Zir'in

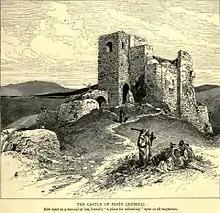
The Tower House, early 1880s

In the 19th century this was described as the Castle of Zir'in, which was used as an inn ("manzil") for travellers. A representative for the Palestine Antiquities Museum (PAM), Mr Husseini, visited Zir'in in 1941, and noted: ""S-E. of Church in a lane a part of a wall about 8m. long with two rough courses of masonry...S. within house of Abdul Karim Abdul Hadi in an open yard more building foundations are visible to N. two medieval vaults known as el-Uqud.""